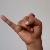
The image shows a hand gesture representing the letter 'J' in Indian Sign Language.